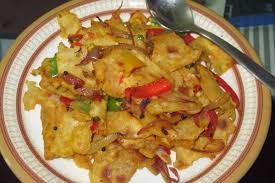
Label: trash